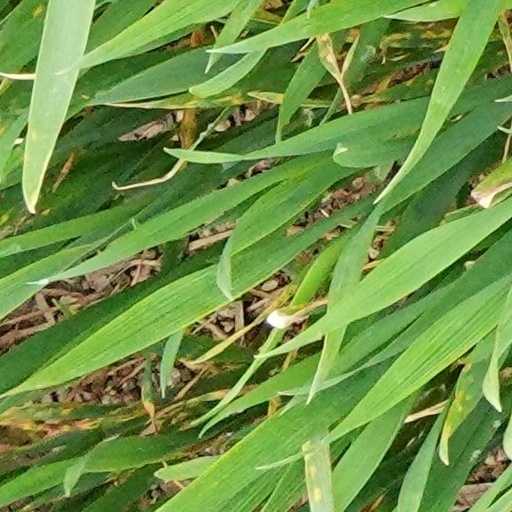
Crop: wheat